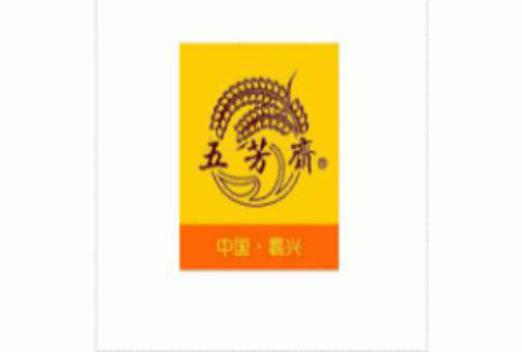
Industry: Food